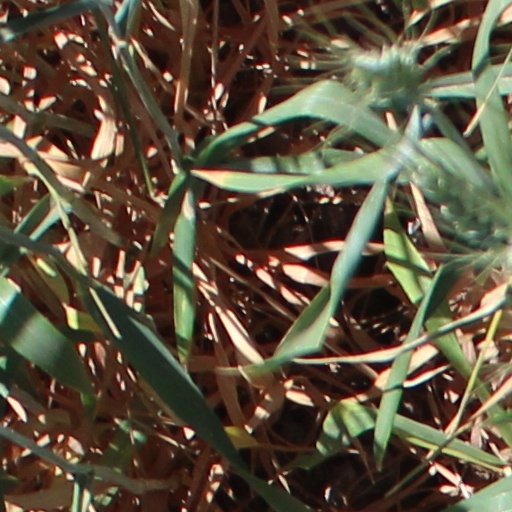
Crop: wheat